Shen (Chinese folk religion)

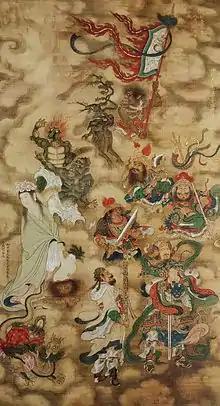
Ming dynasty Shuilu ritual painting of military and nature spirits.

The first meaning is a generic word for deities which are intimately involved in the affairs of the world, or spirits, such as dead ancestors. Spirits generate entities like rivers, mountains, thunder, and stars.